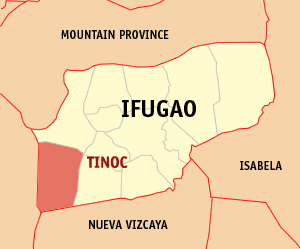
Tinoc est une municipalité de la province d'Ifugao, aux Philippines.